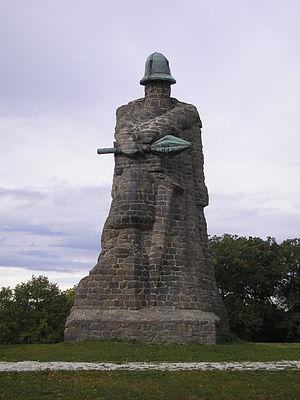
La bataille de Sudomĕř eut lieu le 25 mars 1420, opposant les forces catholiques et hussites. Ces derniers étaient menés par Břeněk de Švihov et Jan Žižka. Les hussites furent victorieux. Il s'agit de la deuxième plus célèbre bataille des croisades contre les hussites. La première, la bataille de Nekmíř, était plus une retraite qu'un véritable affrontement.